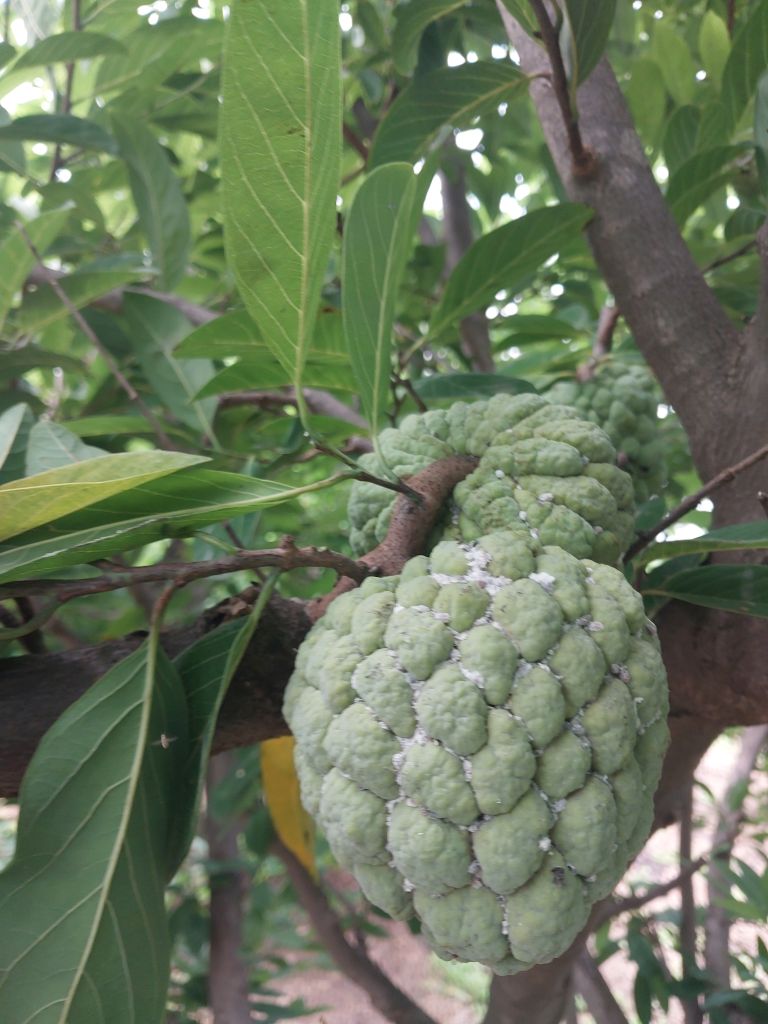
Disease label: Mealy Bug